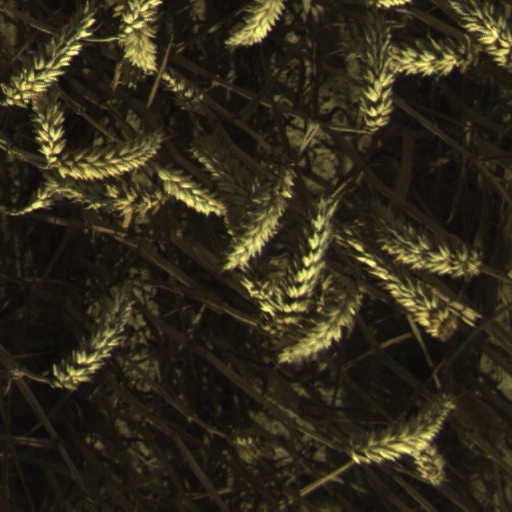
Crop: wheat